Garbage patch

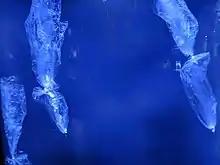
An exhibit at the Mote Marine Laboratory that displays plastic bags in the ocean that look similar to jellyfish.

With the increased amount of plastic in the ocean, living organisms are now at a greater risk of harm from plastic consumption and entanglement. Approximately 23% of aquatic mammals, and 36% of seabirds have experienced the detriments of plastic presence in the ocean. Since as much as 70% of the trash is estimated to be on the ocean floor, and microplastics are only millimeters wide, sealife at nearly every level of the food chain is affected. Animals who feed off of the bottom of the ocean risk sweeping microplastics into their systems while gathering food. Smaller marine life such as mussels and worms sometimes mistake plastic for their prey.